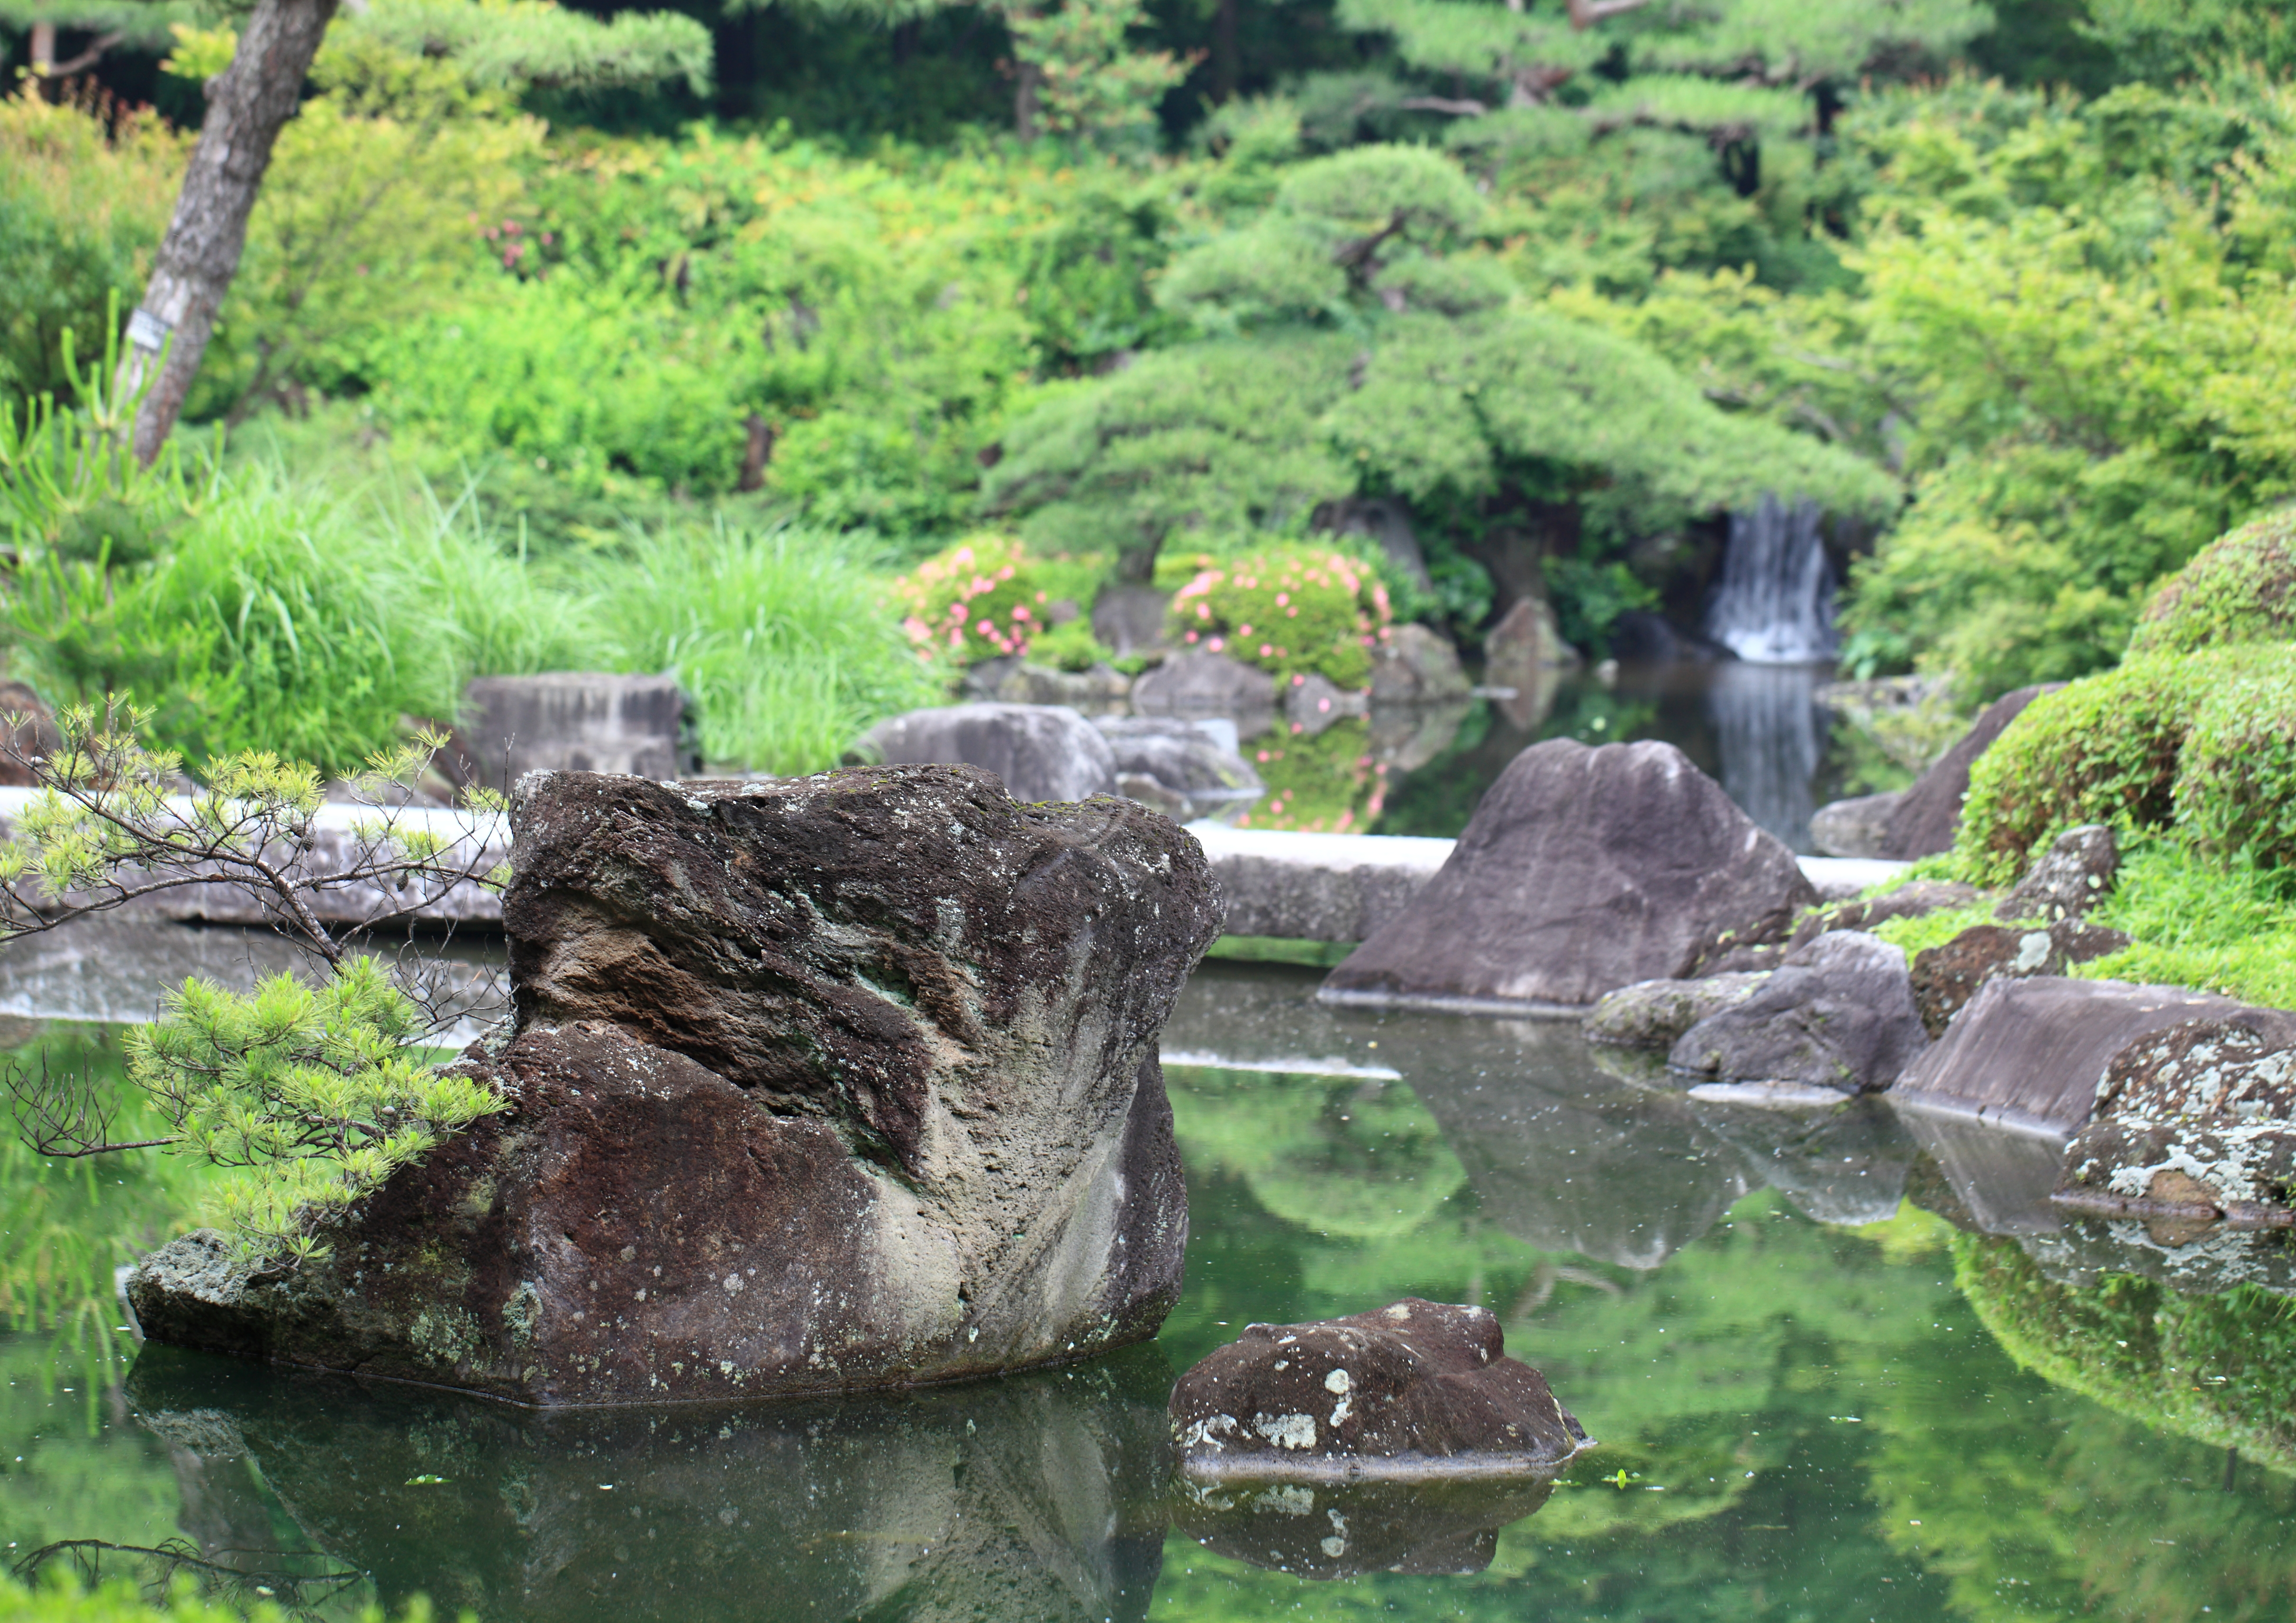
rock, wilderness, pond, stream, high, jungle, park, garden, terrain, japanese, boulder, 5d, style, hires, markii, water feature, hi, res, resolution, gunma, maebashi, gunmaflowerpark